Précy-Saint-Martin

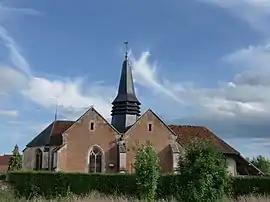
The church in Précy-Saint-Martin

Précy-Saint-Martin is a commune in the Aube department in north-central France.